Gene Barretta

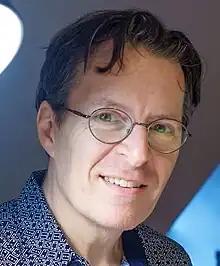

Gene Barretta (born September 9, 1960) is an American children's book author and illustrator, animator and character designer.